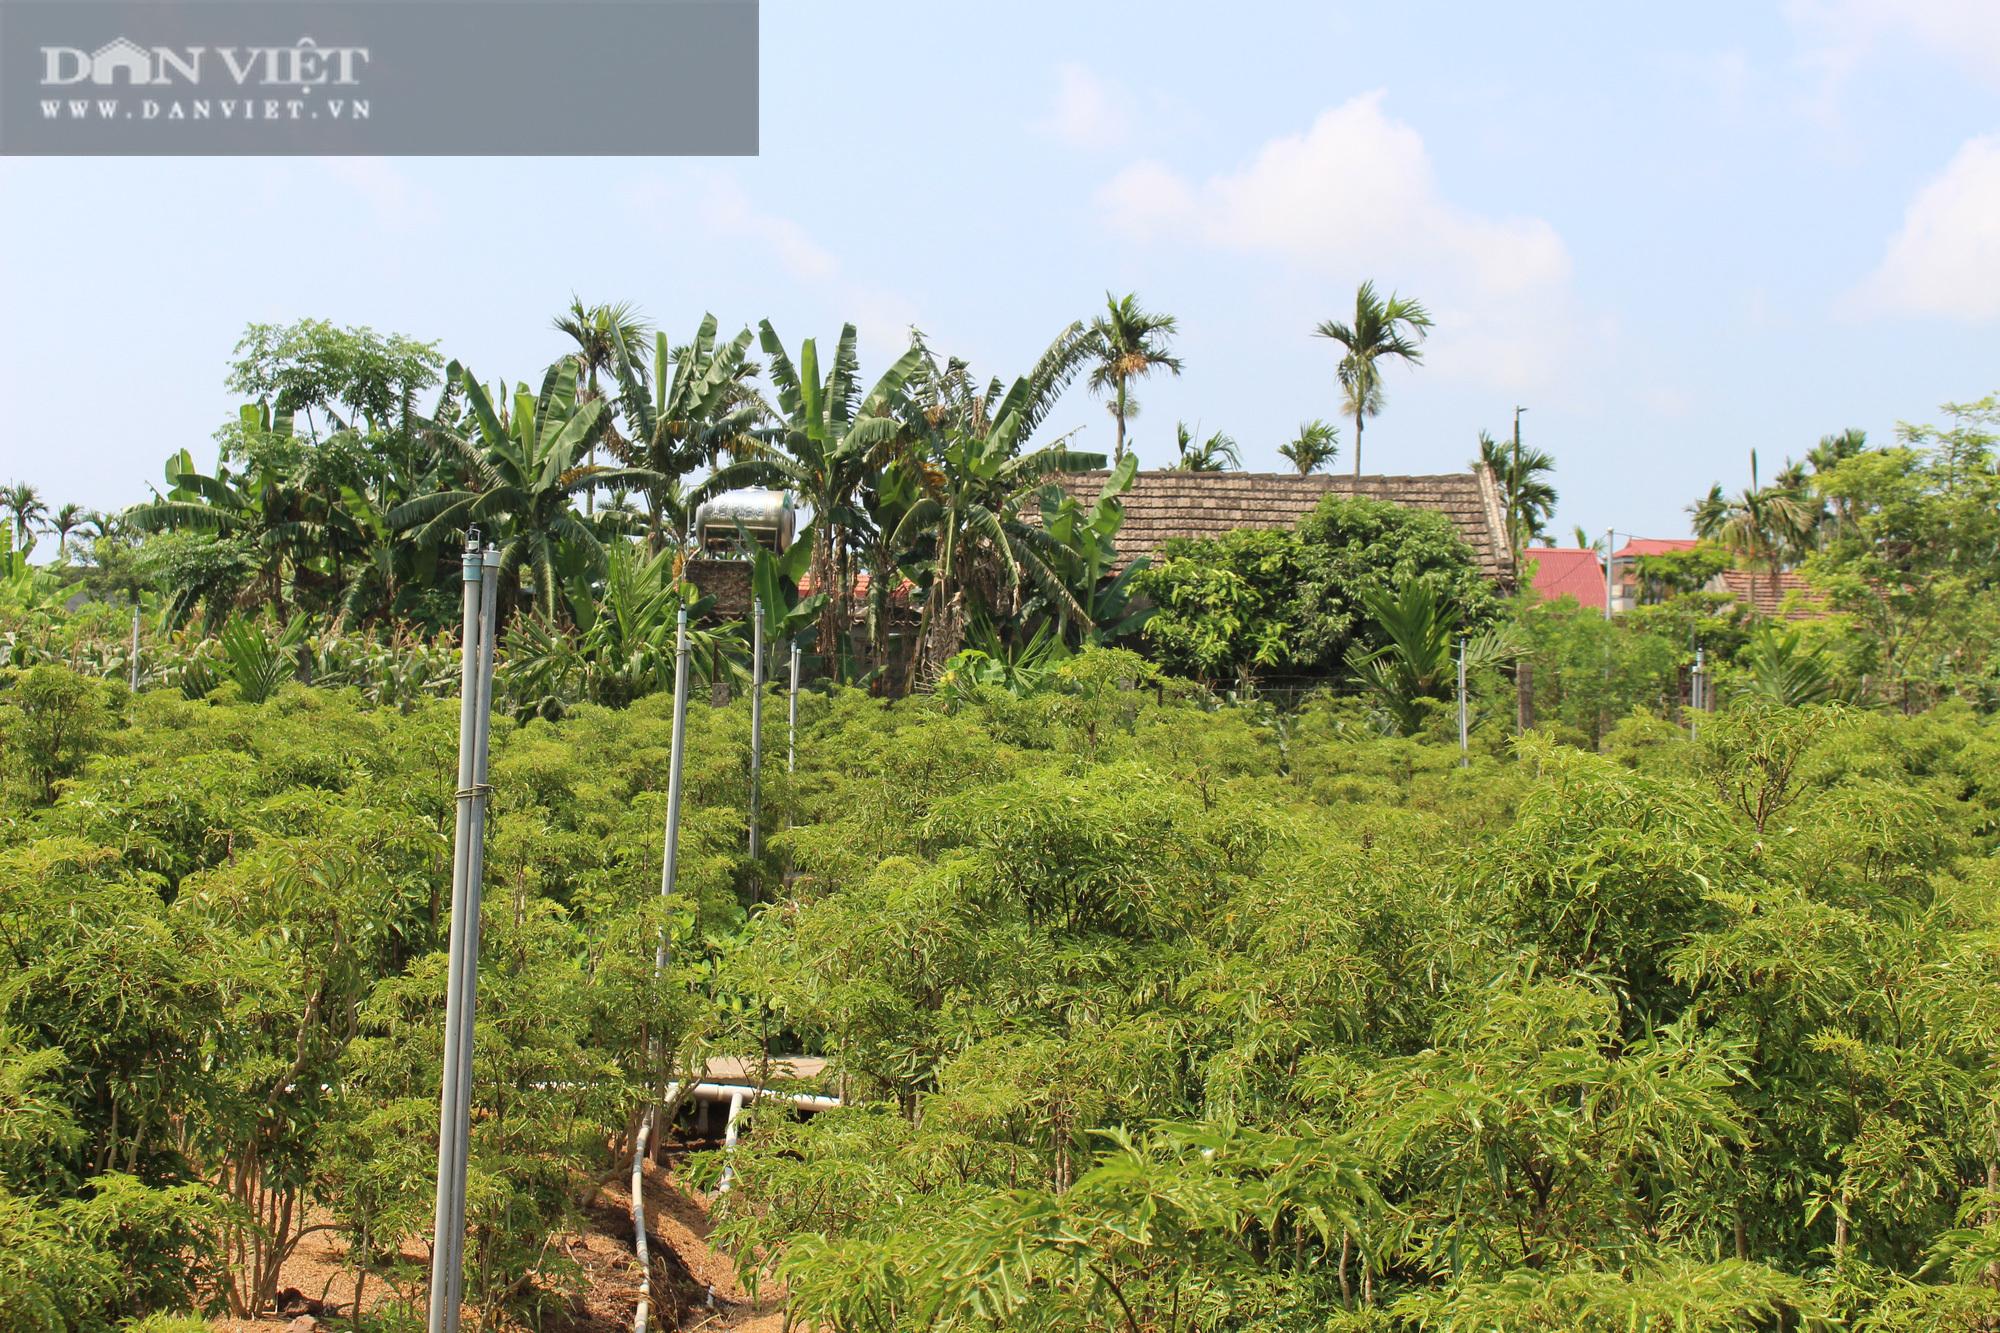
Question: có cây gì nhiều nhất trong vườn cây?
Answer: cây đinh lăng